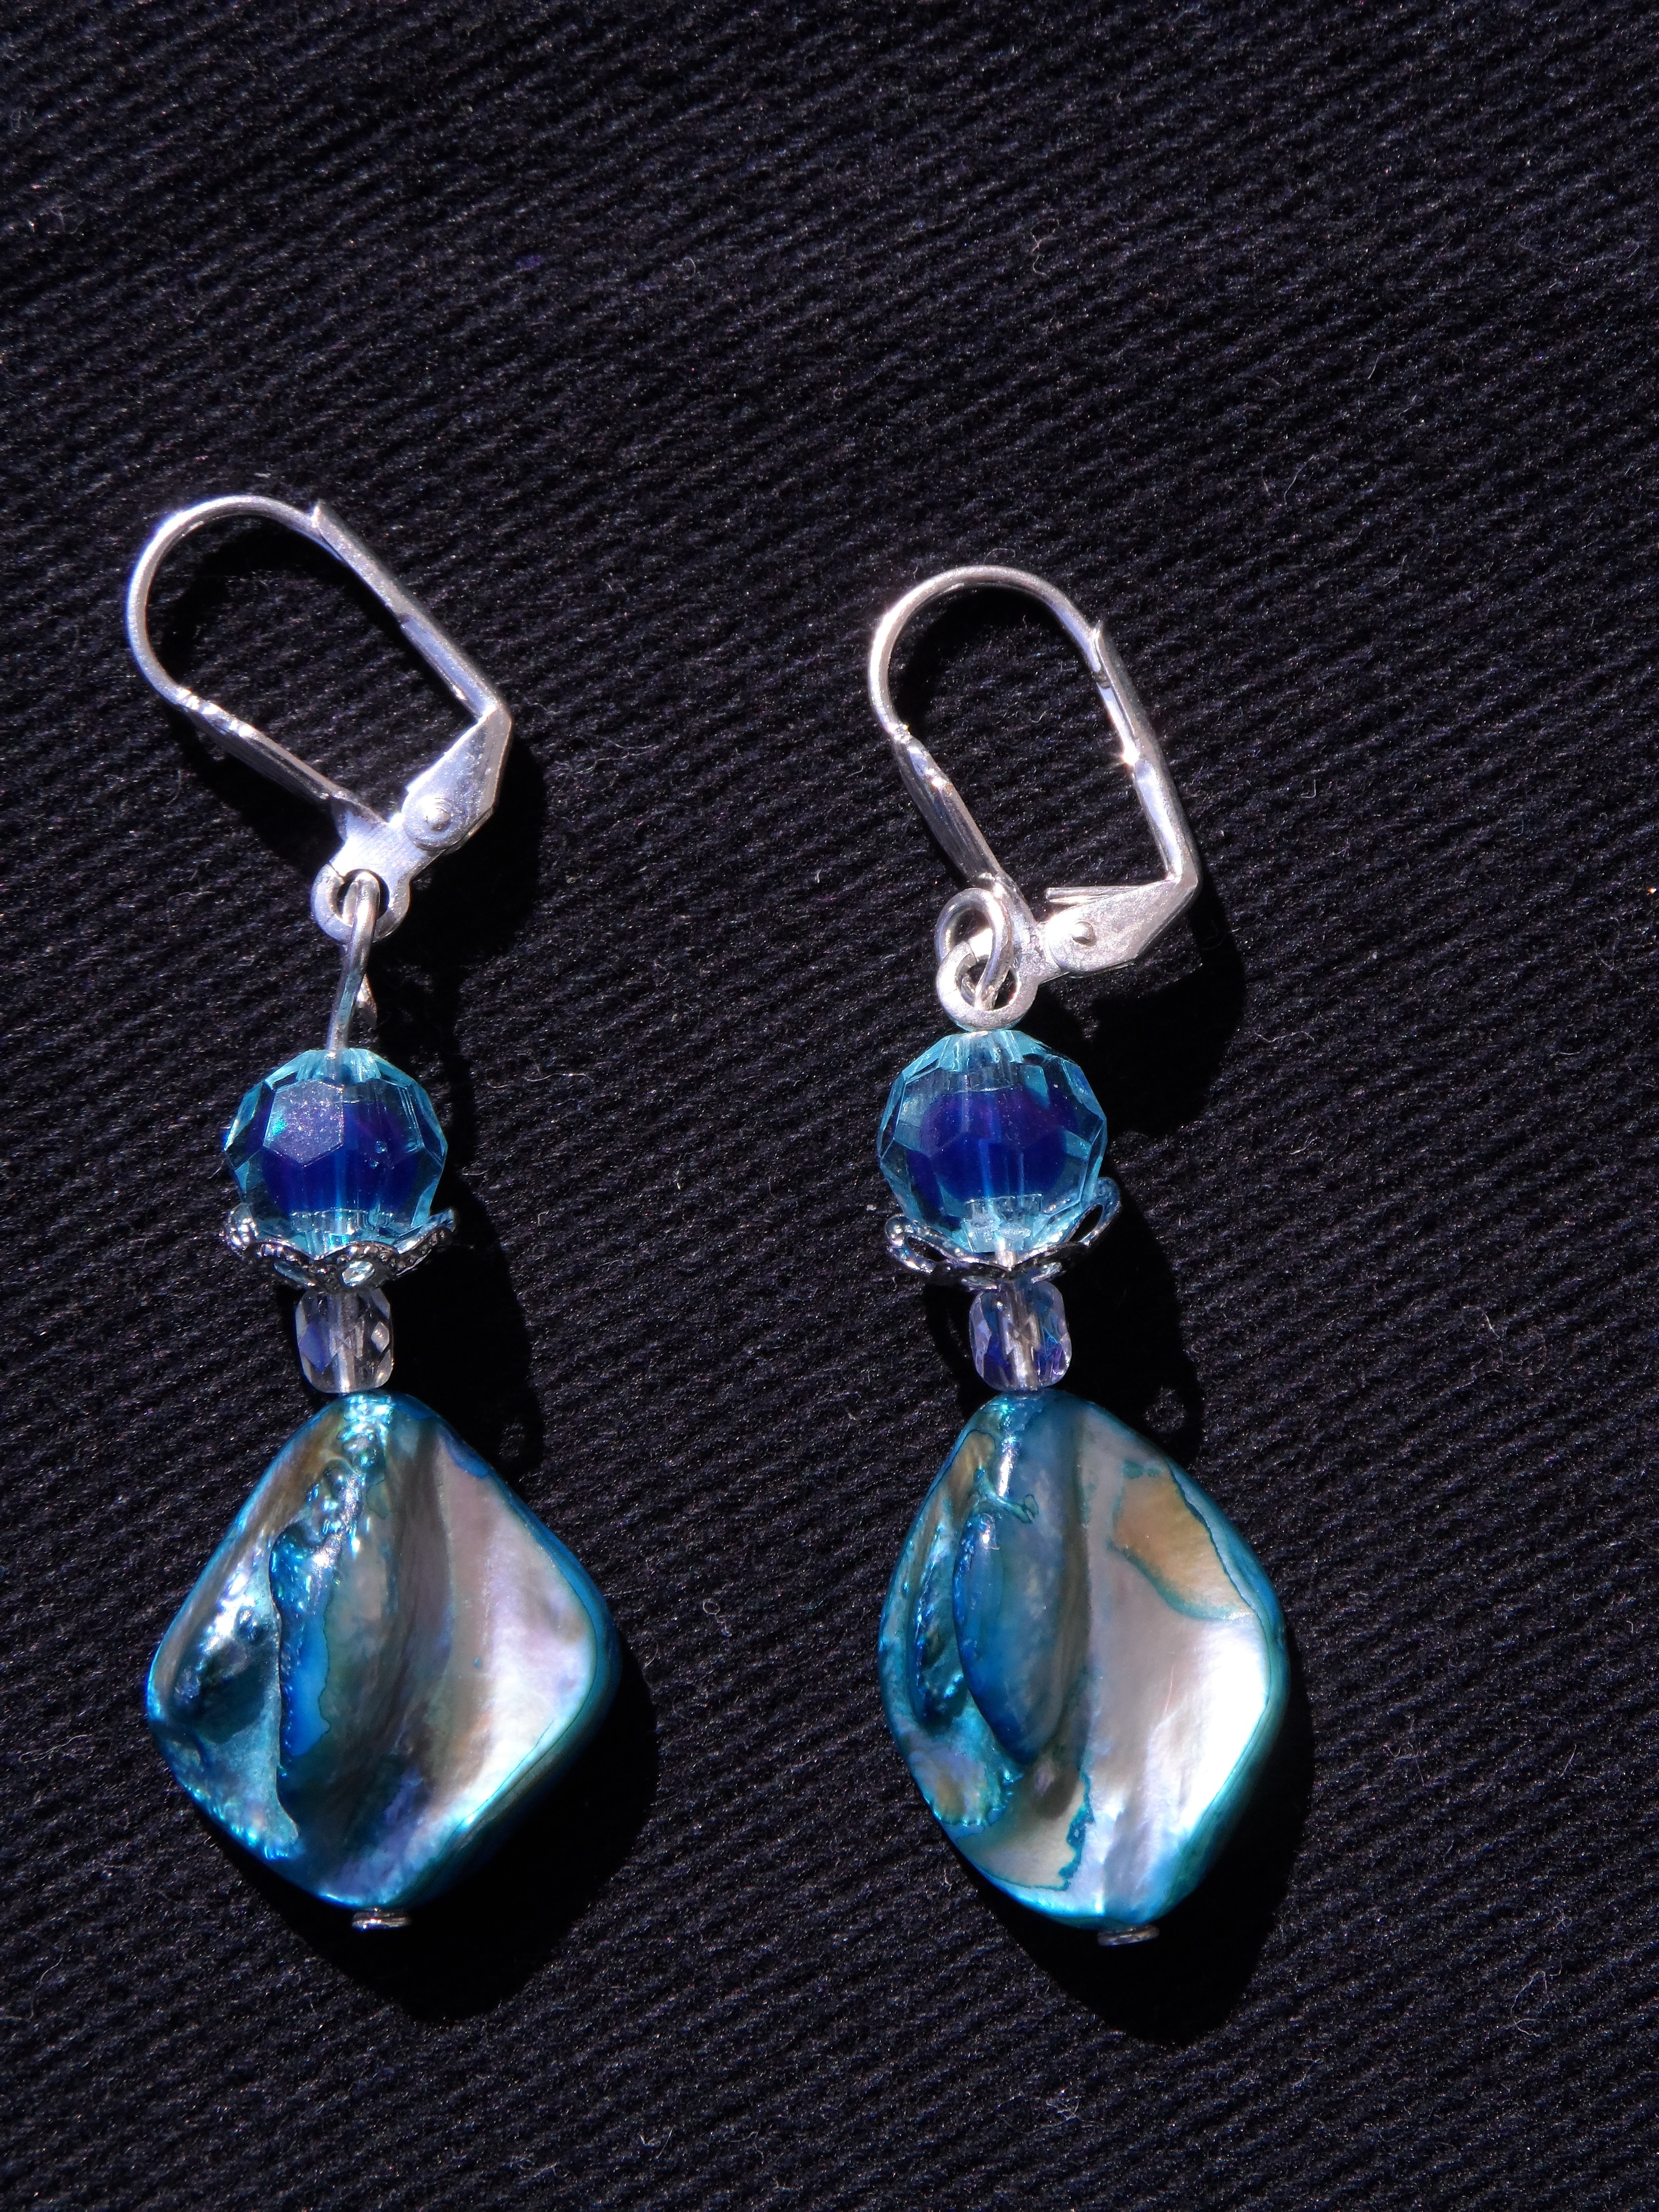
light, shine, blue, close, decor, bauble, ornament, sparkle, jewellery, turquoise, silver, decorative, earrings, awning, sparkling, elegant, fine, pretty, delicate, gloss, beads, gorgeous, shimmer, jewelery, noble, filigree, gemstone, decorate, appealing, plaster, exquisite, chic, pleasing, curlicue, semi precious stones, eardrops, irritant, attracting, excel, fashion accessory, body jewelry